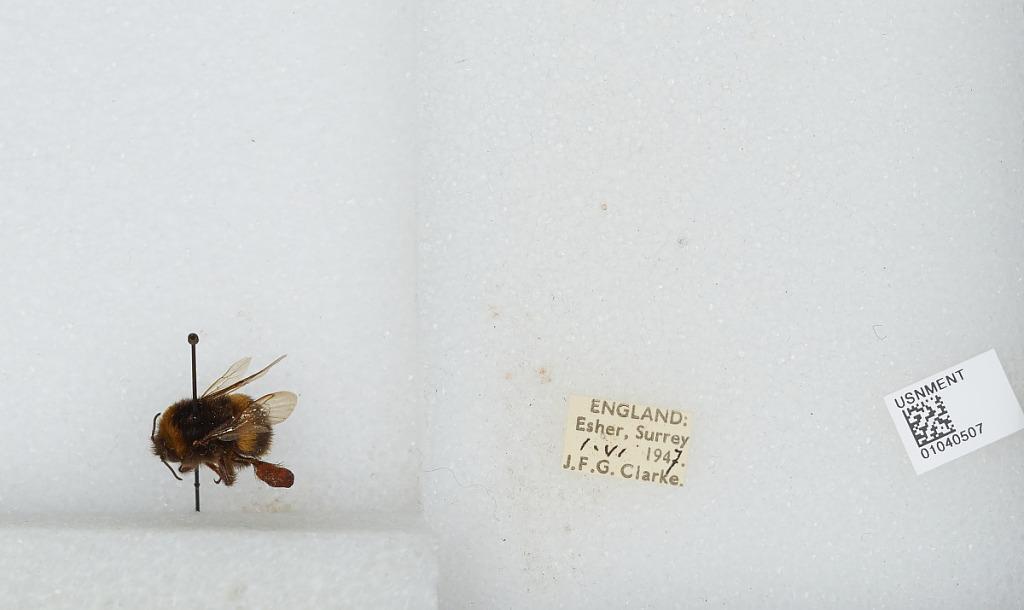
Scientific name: Bombus (Pyrobombus) pratorum (Linnaeus)
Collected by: J. Clarke
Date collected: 1947-6-1
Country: United Kingdom
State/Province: England
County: Surrey
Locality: Esher
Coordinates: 51.3691, -0.365